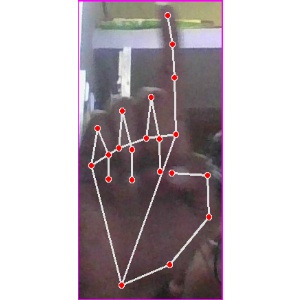
अक्षर: क